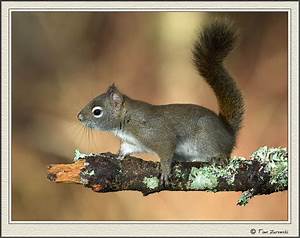
Label: squirrel